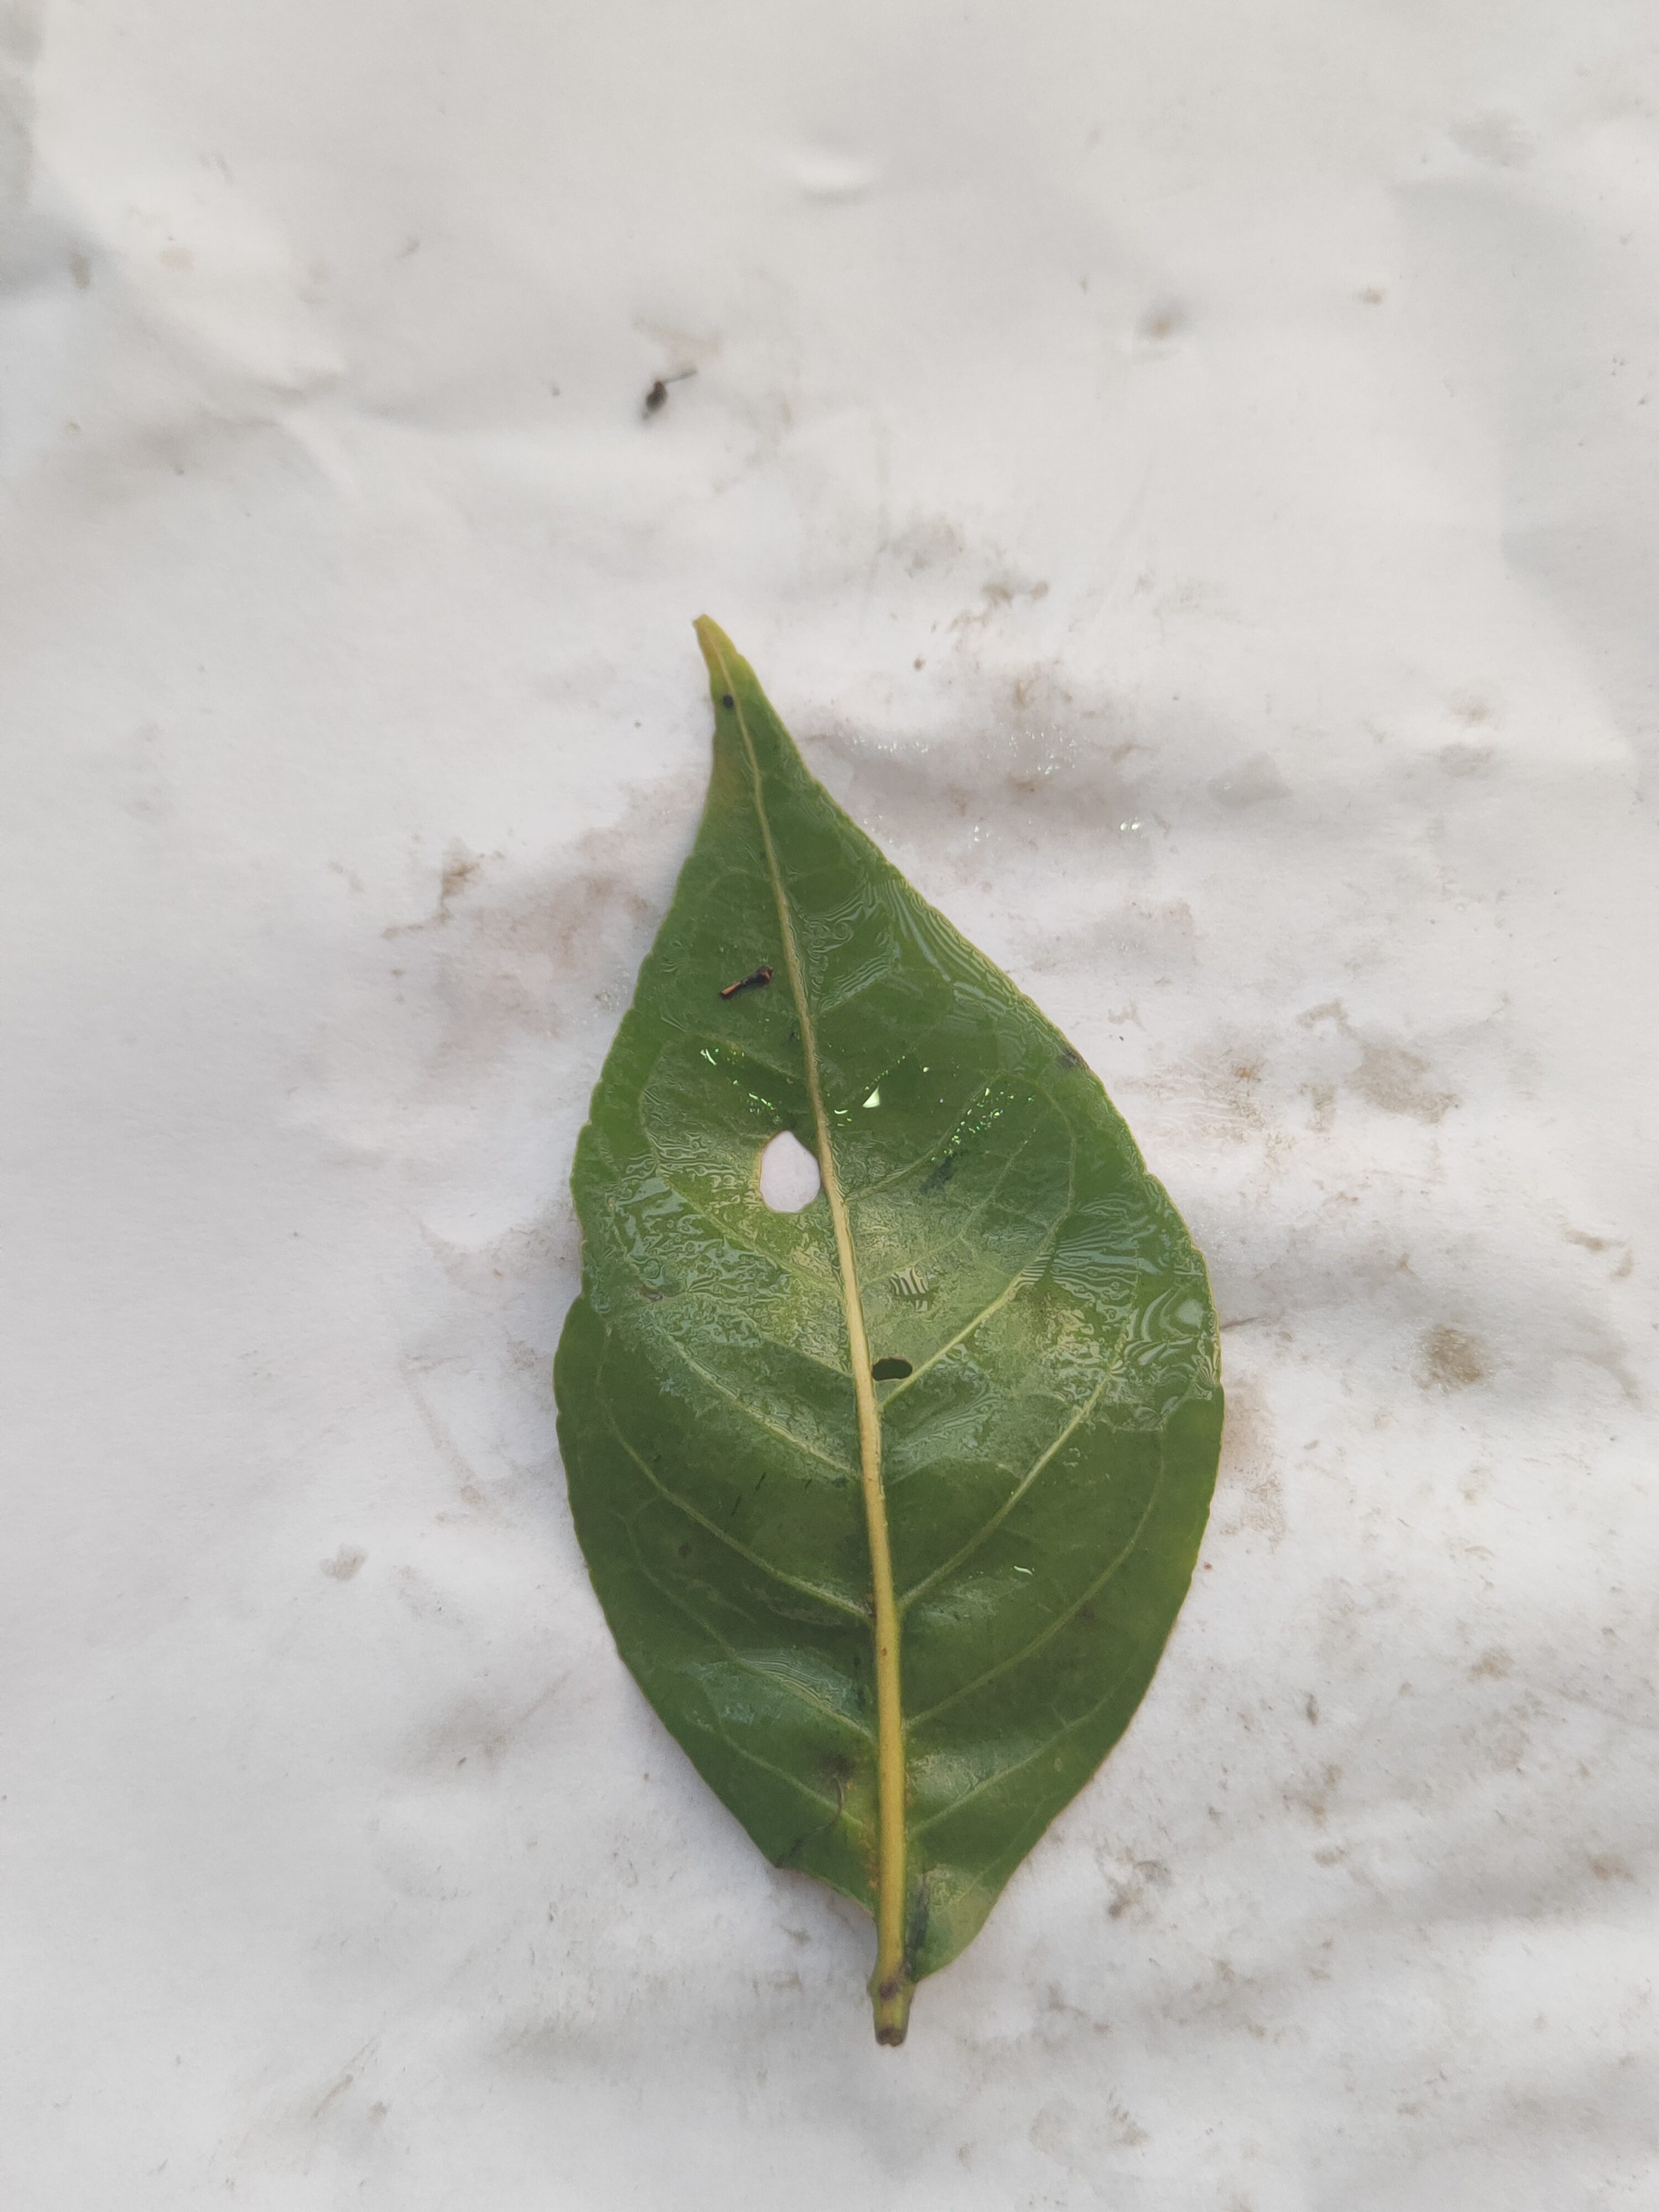
Leaf variety: Aegle marmelos